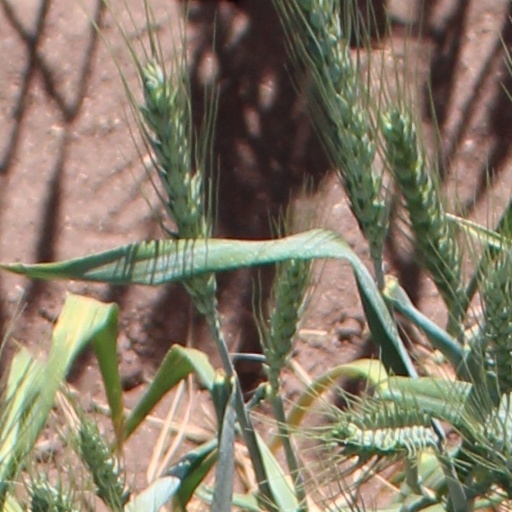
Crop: wheat